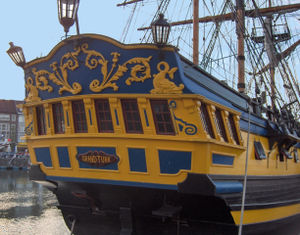
Poop
Agter på Grand Turk med poopdæk
En Poop er et opbygget agterdæk, højere end midtskibs. Under poopen er kahytter for officerer og kabyssen placeret.